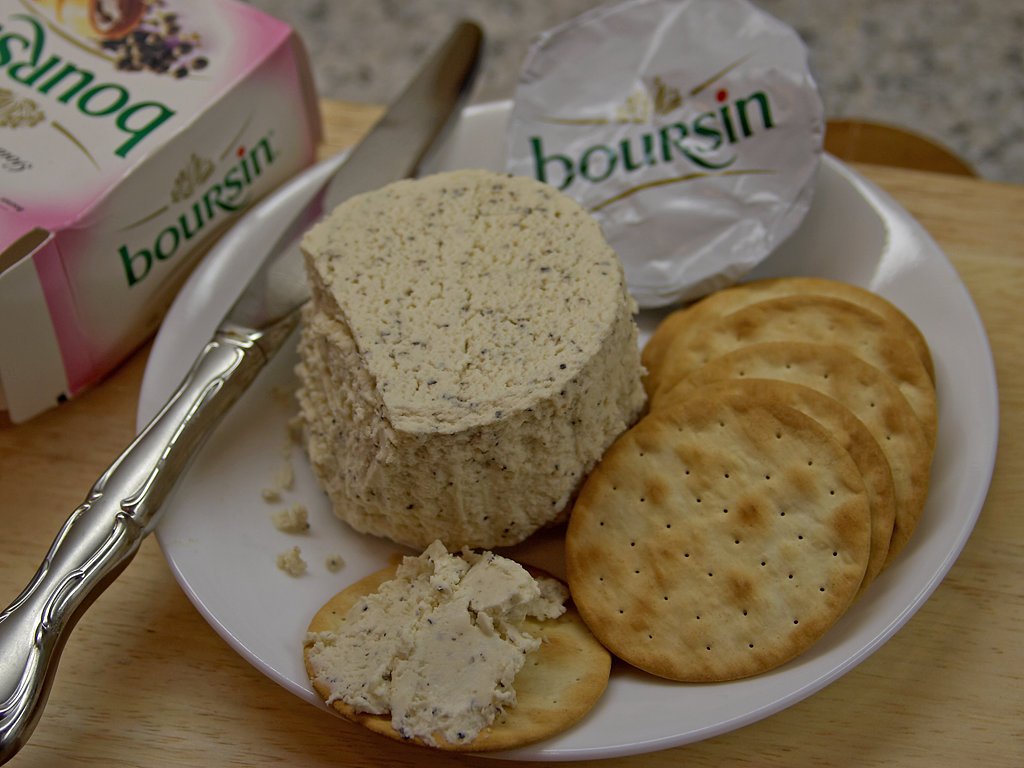
dish, meal, food, ingredient, produce, breakfast, baking, healthy, snack, dessert, eat, delicious, bread, cheese, hearty, fat, baked goods, milk product, albuminous, grass family, snack food, cookies and crackers, boursin cheese